Change management

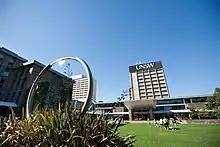
The University of New South Wales offers a Graduate Certificate in Change Management (GCCM).

One of the major factors which hinders the change management process is people's natural tendency for inertia. Just as in Newton's first law of motion, people are resistant to change in organizations because it can be uncomfortable. The notion of doing things this way, because 'this is the way we have always done them,' can be particularly hard to overcome. Furthermore, in cases where a company has seen declining fortunes, for a manager or executive to view themselves as a key part of the problem can be very humbling. This issue can be exacerbated in countries where "saving face" plays a large role in inter-personal relations. As mentioned above, there are some groups that prioritize their own benefits above organizations' benefits, and involving such groups into organizational change will naturally create obstacles, and some departments may directly or indirectly resist organizational change due to the conflicts of their interests.